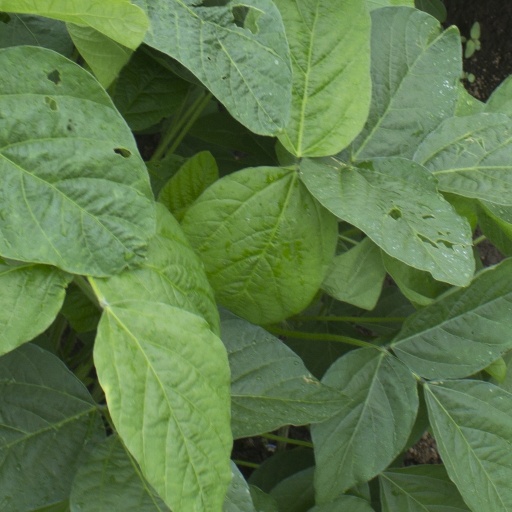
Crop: soybean